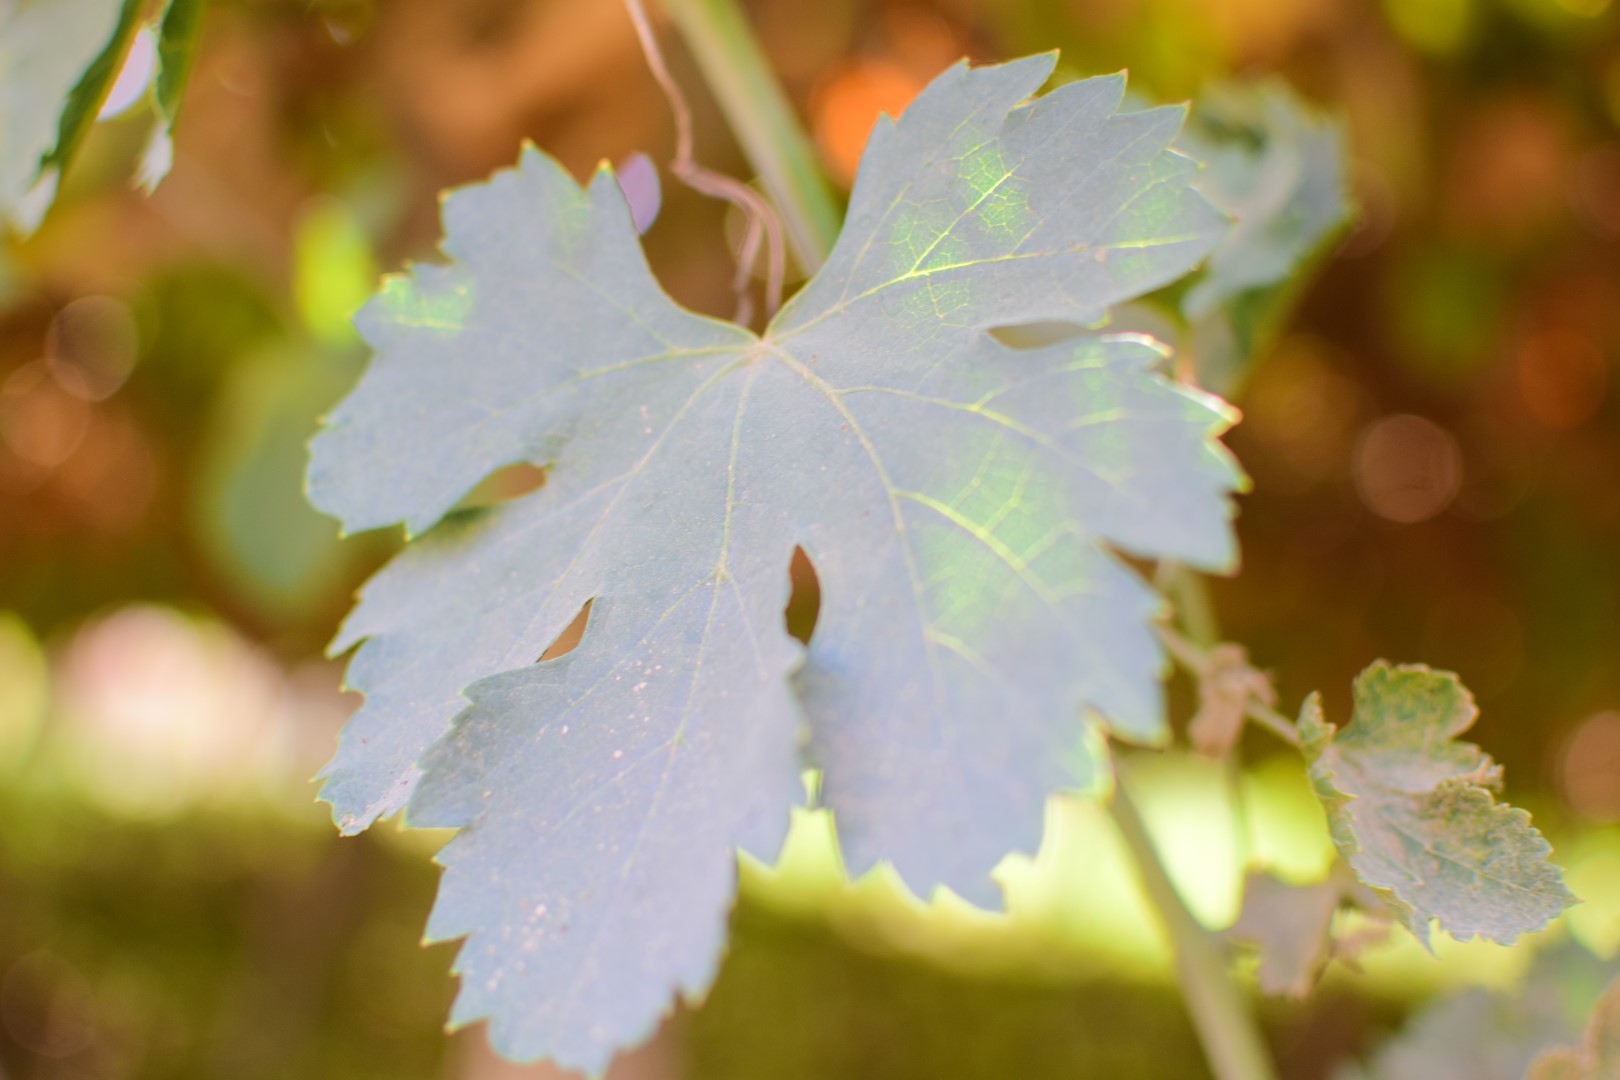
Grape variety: Halawani